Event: Nepal Earthquake
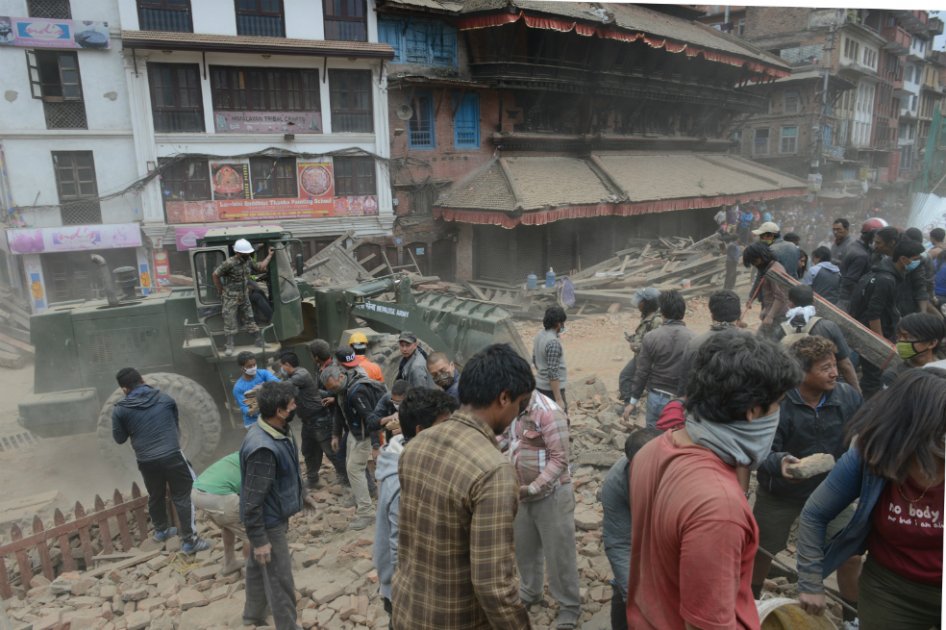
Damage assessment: no_damage